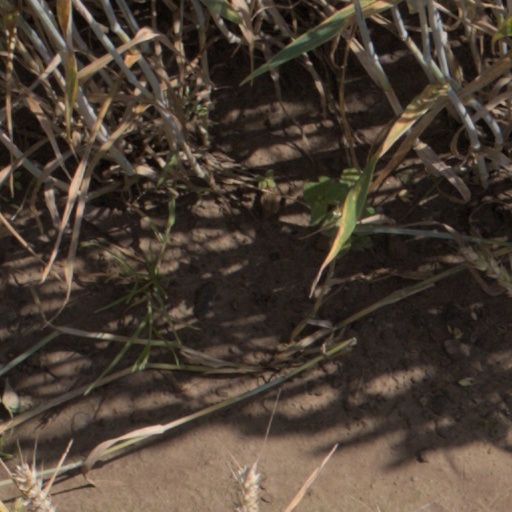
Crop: wheat